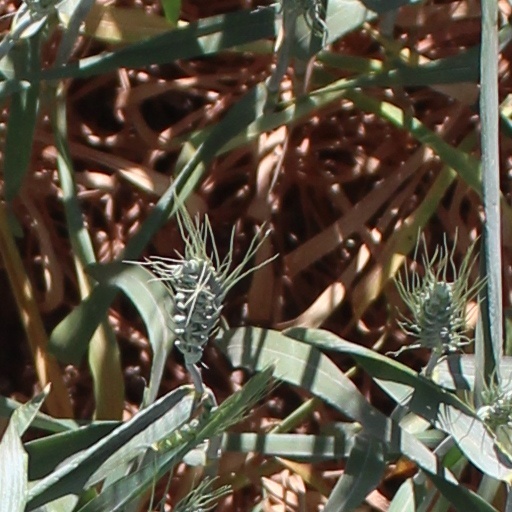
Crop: wheat